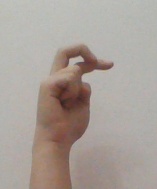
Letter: zay